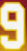
Number: 9